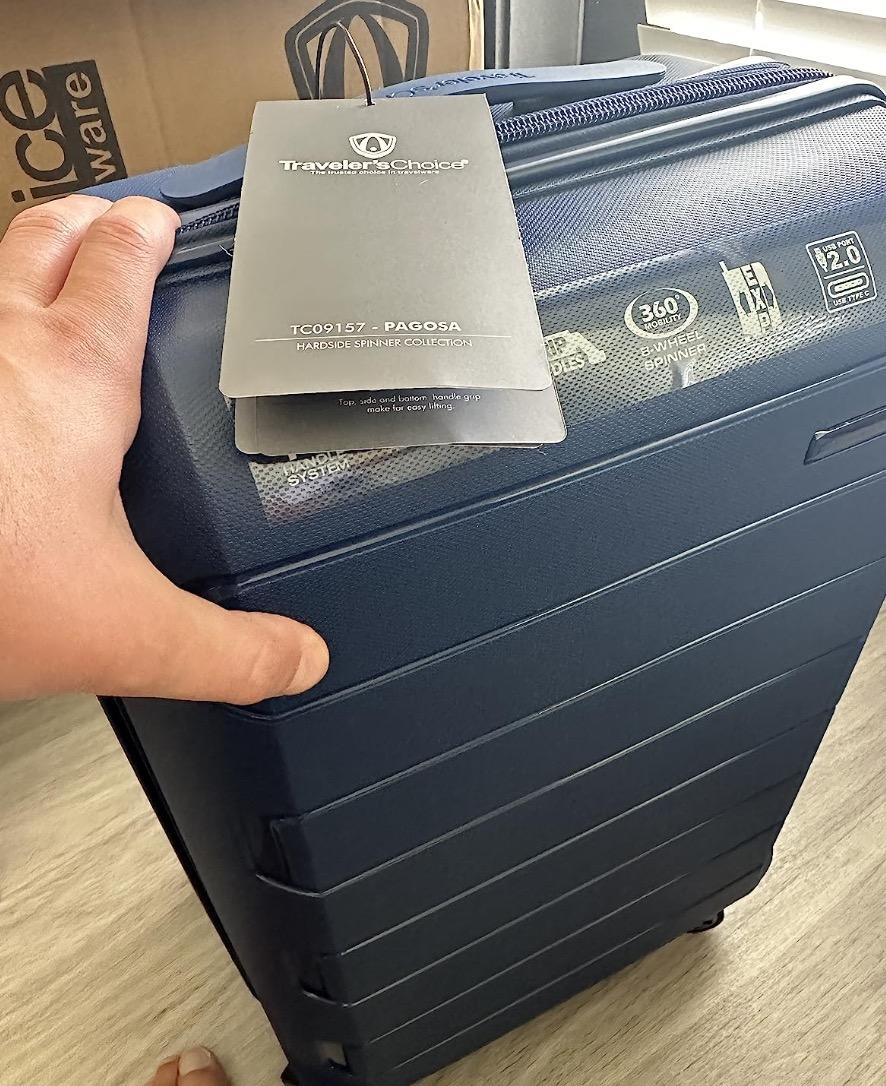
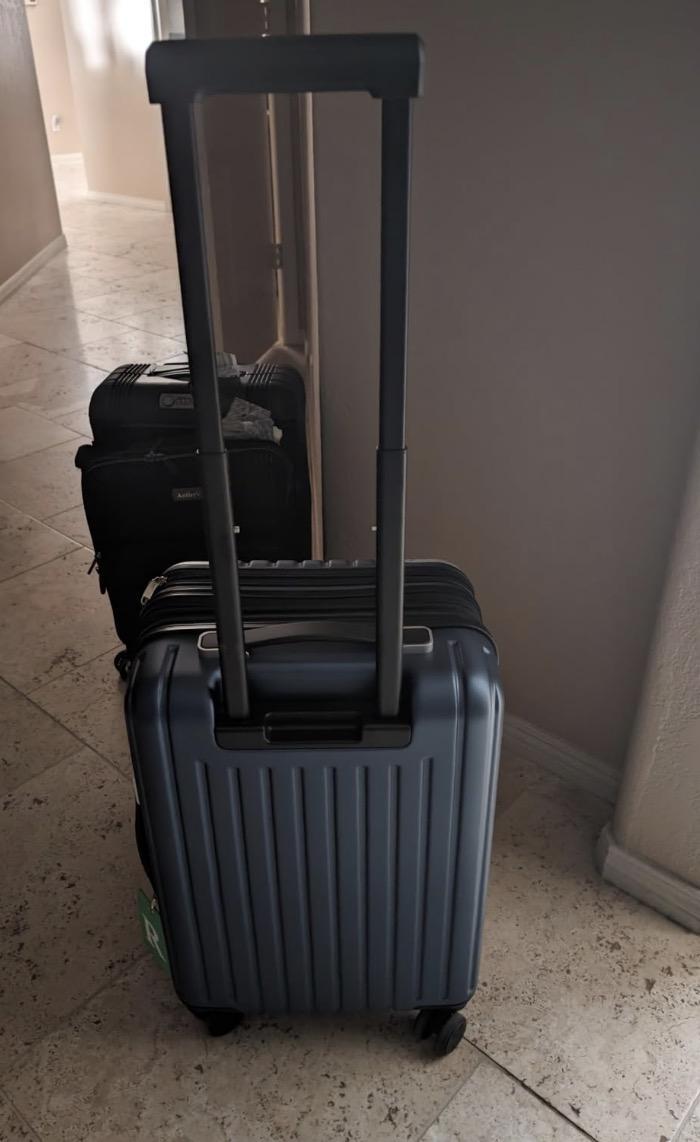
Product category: items_tea
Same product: no